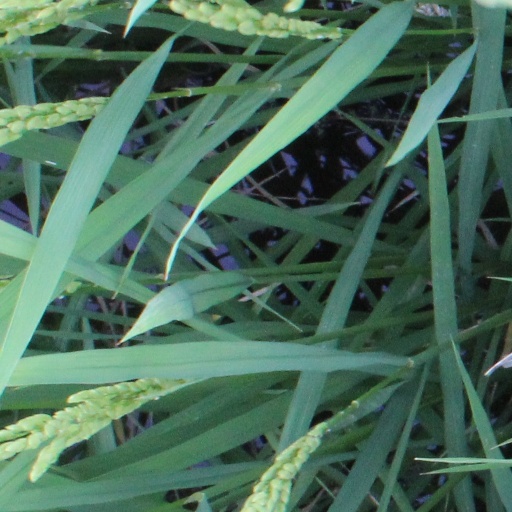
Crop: rice